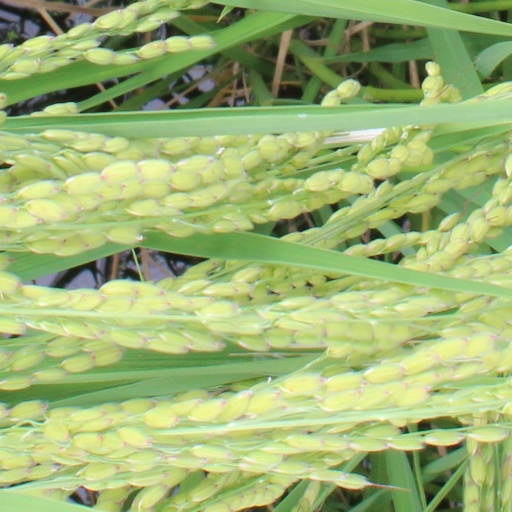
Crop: rice